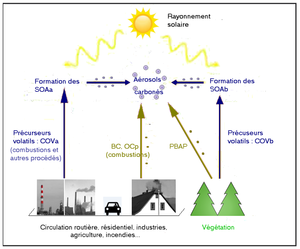
Les «
Un aérosol est un ensemble de fines particules, solides ou liquides, d'une substance chimique ou d'un mélange de substances, en suspension dans un milieu gazeux. Émis par les activités humaines ou naturelles, les aérosols interviennent aussi à l'échelle planétaire et locale dans les phénomènes de pollution de l'air et d'allergies. La pluie, le ruissellement et la flore nettoient l'atmosphère d'une grande partie des aérosols. Des particules vivantes forment des bioaérosols, parfois en association peut-être symbiotiques ou opportunistes